Varennes-sur-Usson

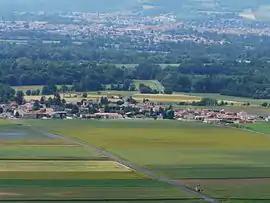
A general view of Varennes-sur-Usson

Varennes-sur-Usson (literally "Varennes on Usson"; Auvergnat: "Varènas") is a commune in the Puy-de-Dôme department in Auvergne in central France.